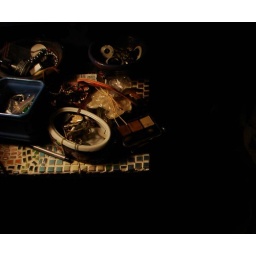
My dressing table with only one lamp in the room on. I liked the drastic shadow and bright colors mixing.